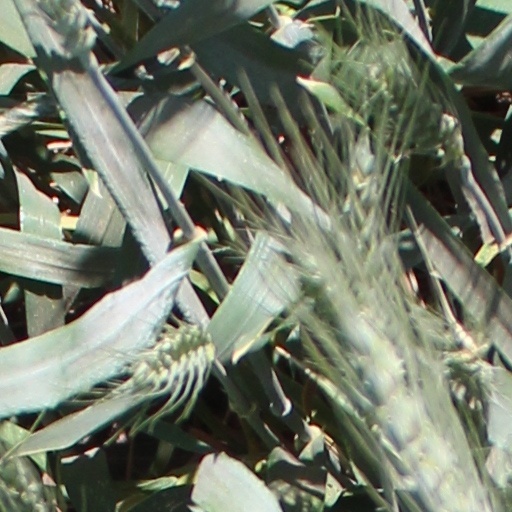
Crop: wheat